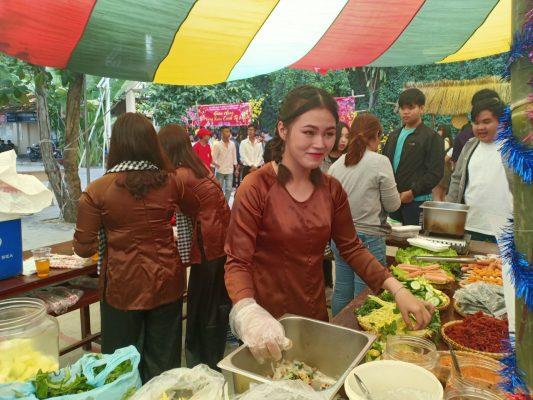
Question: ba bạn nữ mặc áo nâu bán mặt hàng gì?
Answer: thức ăn nhanh